Artabazos I of Phrygia

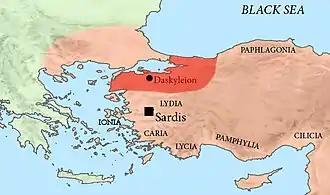
Artabazos I was Satrap of Hellespontine Phrygia.

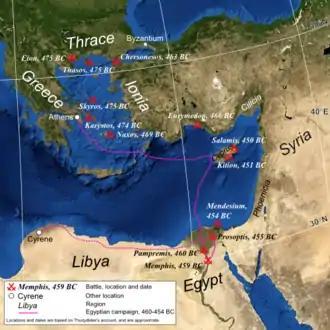
Megabyzus fought against the Athenians and the Egyptians in the Siege of Memphis (459-455 BC) and the Siege of Prosopitis (455 BC).

As a reward, Artabazus was made satrap of Hellespontine Phrygia. He was already preceded in this role by several Achaemenid satraps: the first Achaemenid ruler of Hellespontine Phrygia had been Mitrobates ( 525–522 BC), who was appointed by Cyrus the Great and continued under Cambyses II. He was killed and his territory absorbed by the satrap of neighbouring Lydia, Oroetes. Following the reorganization of Darius I, Mitrobates was succeeded by Oebares II (c.493), son of Megabazus.